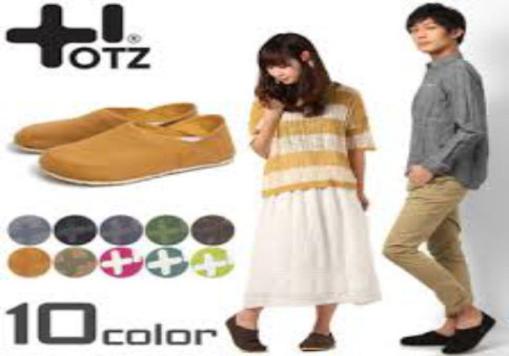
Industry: Clothes